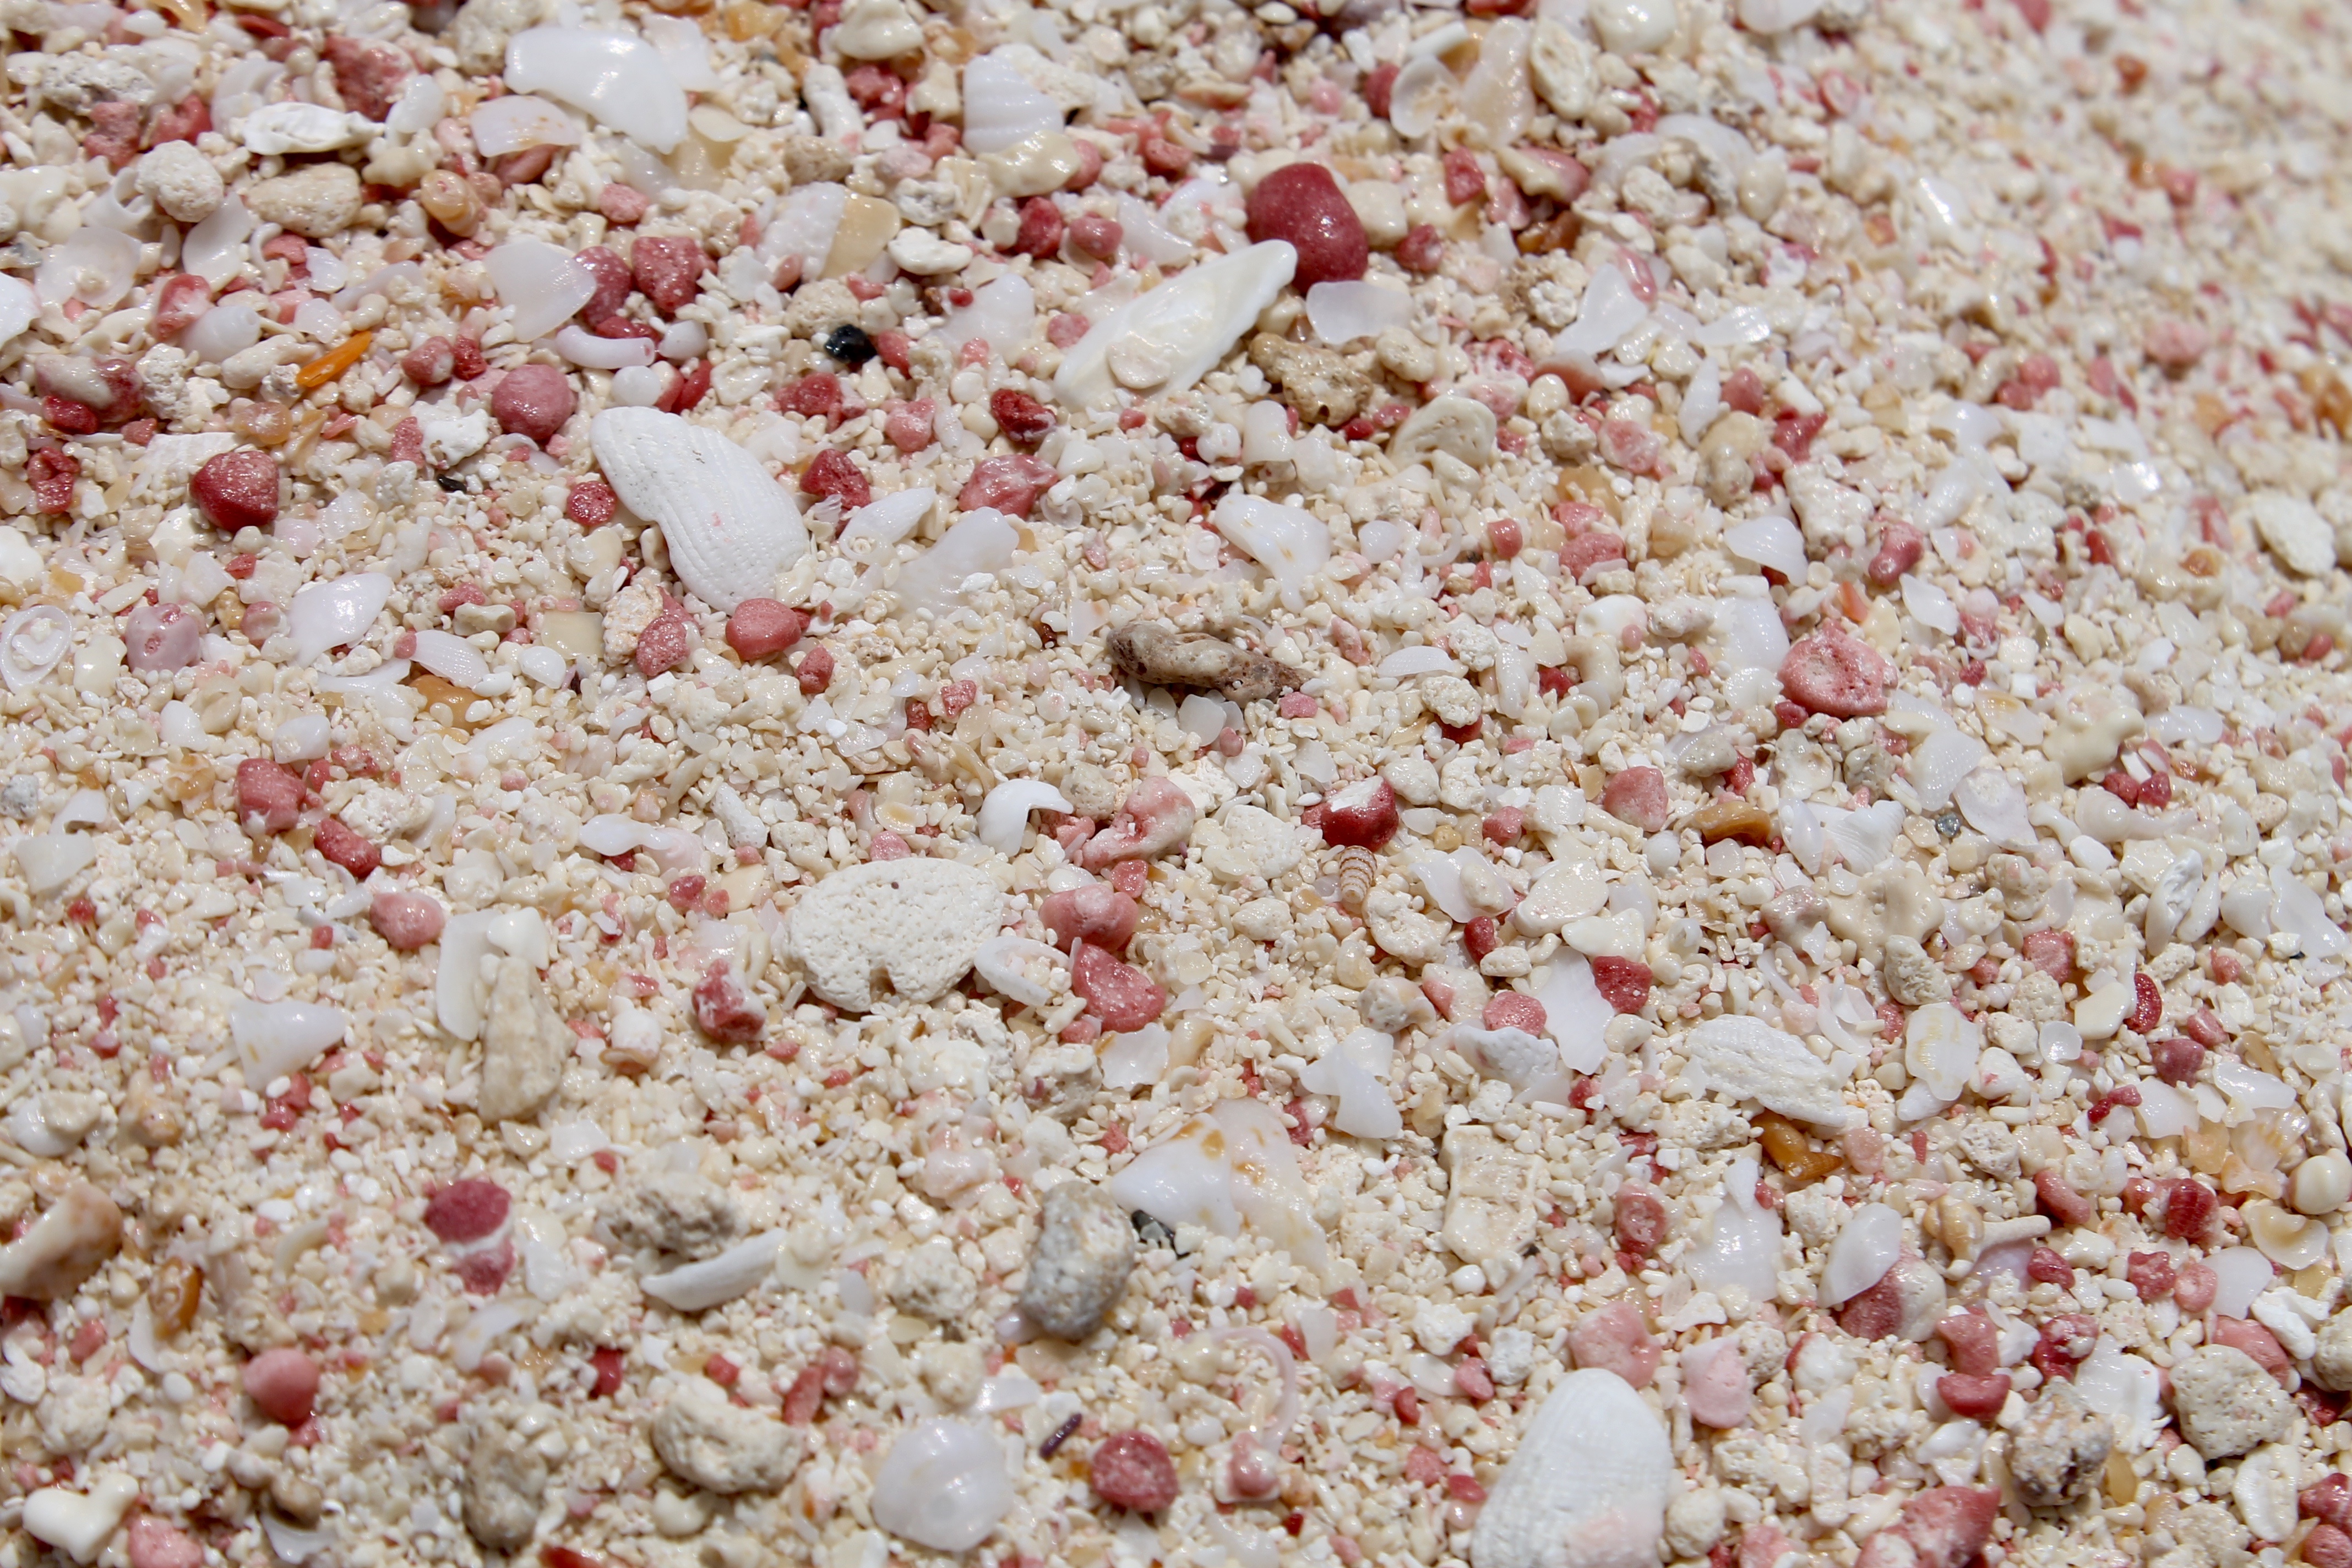
food, produce, breakfast, dessert, torte, snack food